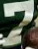
Number: 7